Iron Age Greek migrations

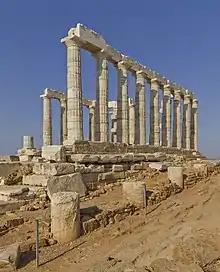
Temple of Poseidon in Attica

Before the arrival of the Dorians, the Ionians had lived in the northern Peloponnese, Megaris, and Attica. After losing their territories to the Dorians and Achaeans of Argolis, the Ionians moved farther east into Euboea, displacing the earlier inhabitants, the Abantes. In the middle of the 11th century BCE they settled the northern Cyclades and, together with the Ionians of Attica, settled the islands of Samos and Chios. "Ionia," the central section of the Asia Minor coast, is named after them. The Ionians founded twelve cities which remained united in one common polity, the Ionian League. The cities of the league were Miletus, Myus, Priene, Ephesus, Colophon, Lebedus, Teos, Clazomenae, Erythrae, Phocaea and the island states Chios and Samos. A temple of Poseidon, in the area of Mycale, became their religious centre.